Frog battery

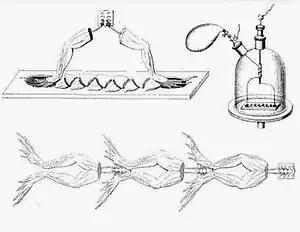
Matteucci's frog battery, 1845 (top left); Aldini's frog battery, 1818 (bottom); apparatus for controlled exposure of gases to frog battery (top right).

A frog battery is an electrochemical battery consisting of a number of dead frogs (or sometimes live ones), which form the cells of the battery connected in a series arrangement. It is a kind of biobattery. It was used in early scientific investigations of electricity and academic demonstrations.